West Riding Royal Horse Artillery

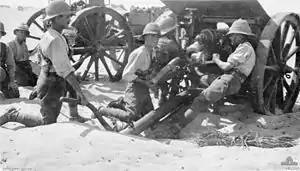

The battery, along with the Essex and Hampshire RHA, joined V Lowland Brigade, Royal Field Artillery (T.F.) when it was formed on 13 January 1916 at Leicester. Before departing for the Middle East, the battery were re-equipped with four 18 pounders.